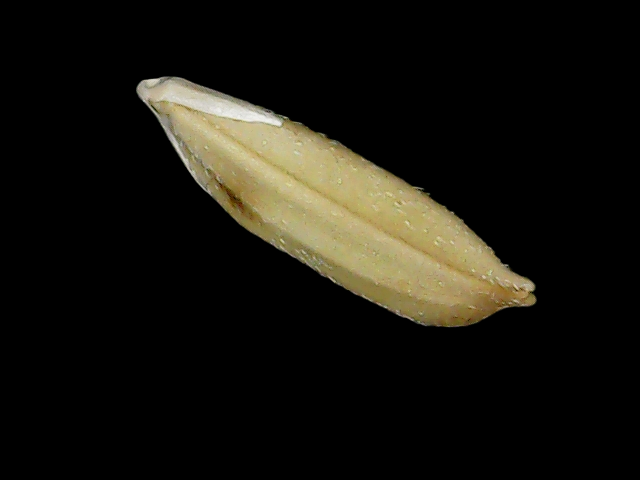
Rice variety: Br23